Roman Catholic Archdiocese of Pamplona and Tudela

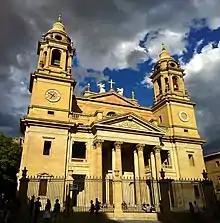
Pamplona Cathedral

The Archdiocese of Pamplona and Tudela is a Latin Church archdiocese of the Catholic Church located in the cities of Pamplona and Tudela in Spain.